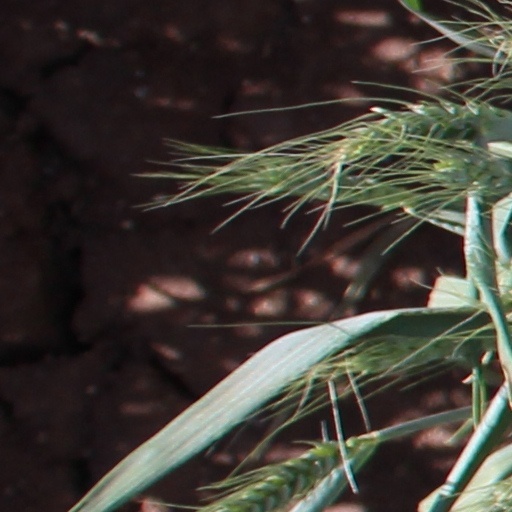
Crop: wheat